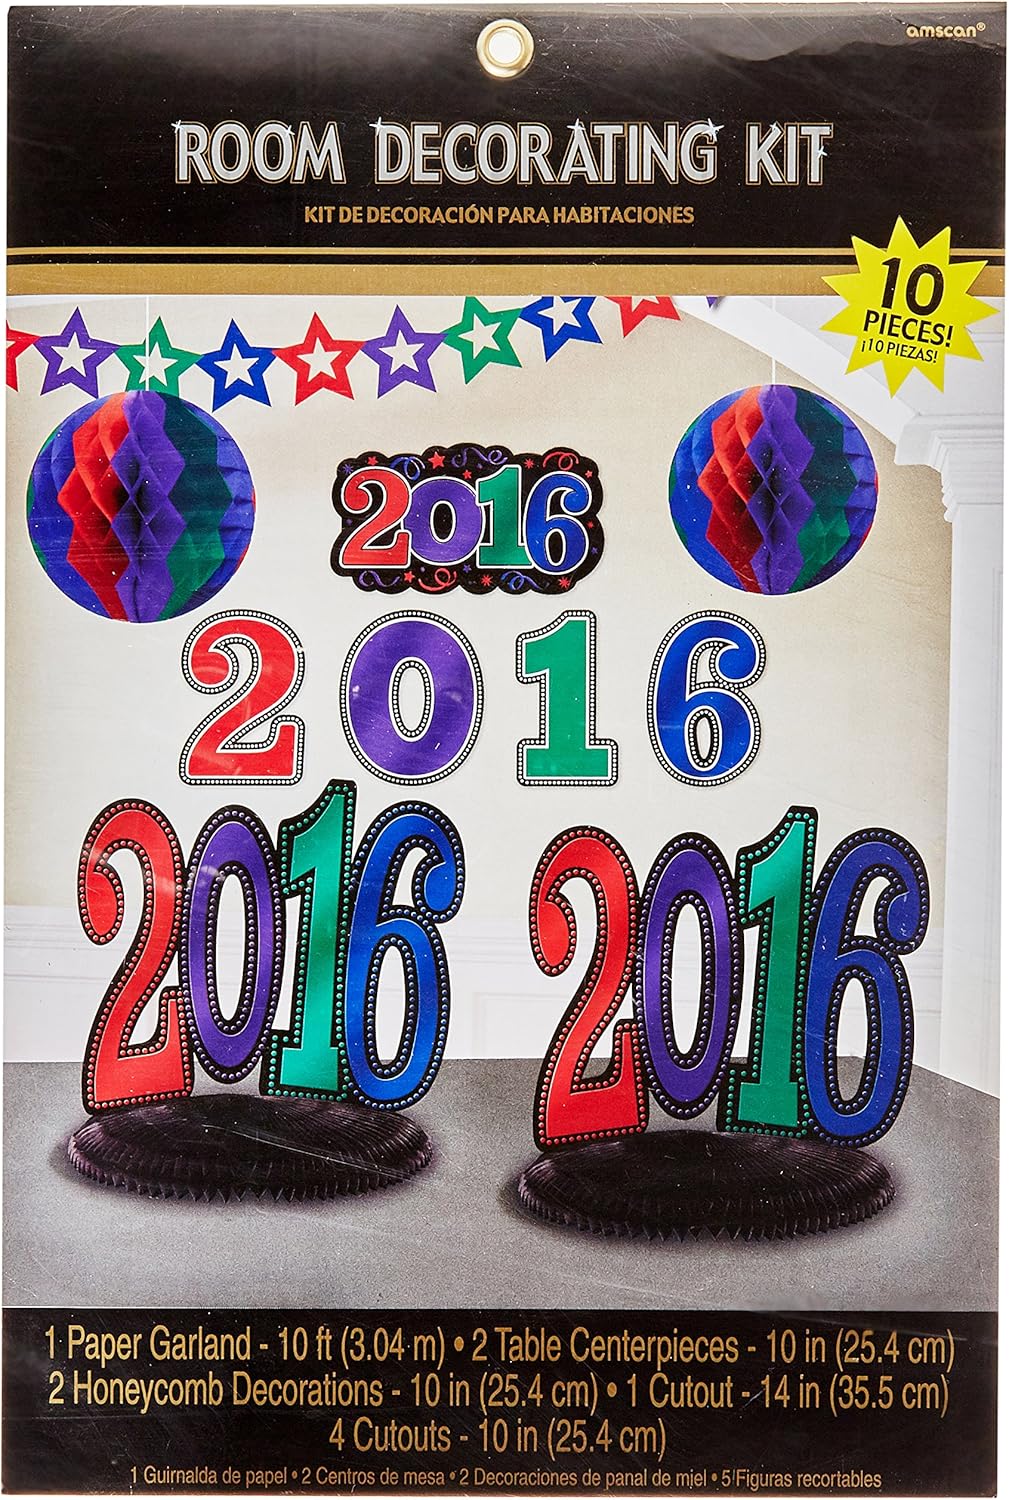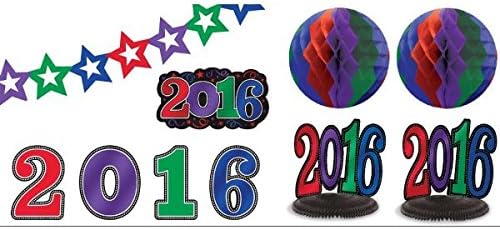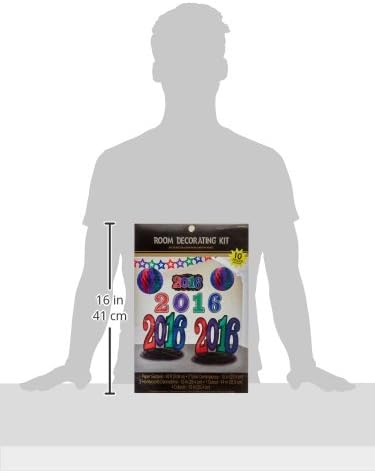
amscan Class of 2016 Graduation Party Assorted Room Decorating Kit (10 Piece), One Size, Multicolor
Category: Toys & Games
This 10-piece Colorful 2016 New Year's Room Decorating Kit features a rich color theme of red, purple, green, and blue with lots of shimmer. Your party table is ready for the new year with metallic gold 2016 tissue paper honeycomb centerpieces. A banner of tissue paper star cutouts celebrates another stellar year. Decorate the walls with double-sided 2016 cardstock cutouts, then hang tissue paper honeycomb balls from ceilings — you're ready for the ball to drop!.
Features: Features a rich color theme of red, purple, green, and blue with lots of shimmer | Made out of durable paper materials | Mix and match with other jewel-toned decorations | Contains: 2 Foil Honeycomb Centerpieces, 10" 2 Honeycomb Balls, 10" 1 Paper Garland, 10' 4 Printed Paper Cutouts, 10" 1 Printed Paper Cutout Sign, 14"